2012 Rose Bowl

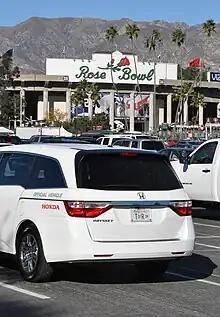
A Honda vehicle parked at the south entrance used by the Tournament of Roses Association during the 2012 Rose Bowl game

The 2012 Rose Bowl, the 98th edition of the annual game, was a college football bowl game played on Monday, January 2, 2012 at the same-named stadium in Pasadena, California. The Oregon Ducks of the Pac-12 Conference beat the Wisconsin Badgers of the Big Ten Conference, 38-45, for their first Rose Bowl win in 95 years.